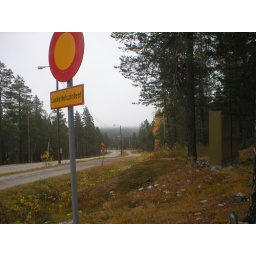
A sign by the road in Pyhatunturi.